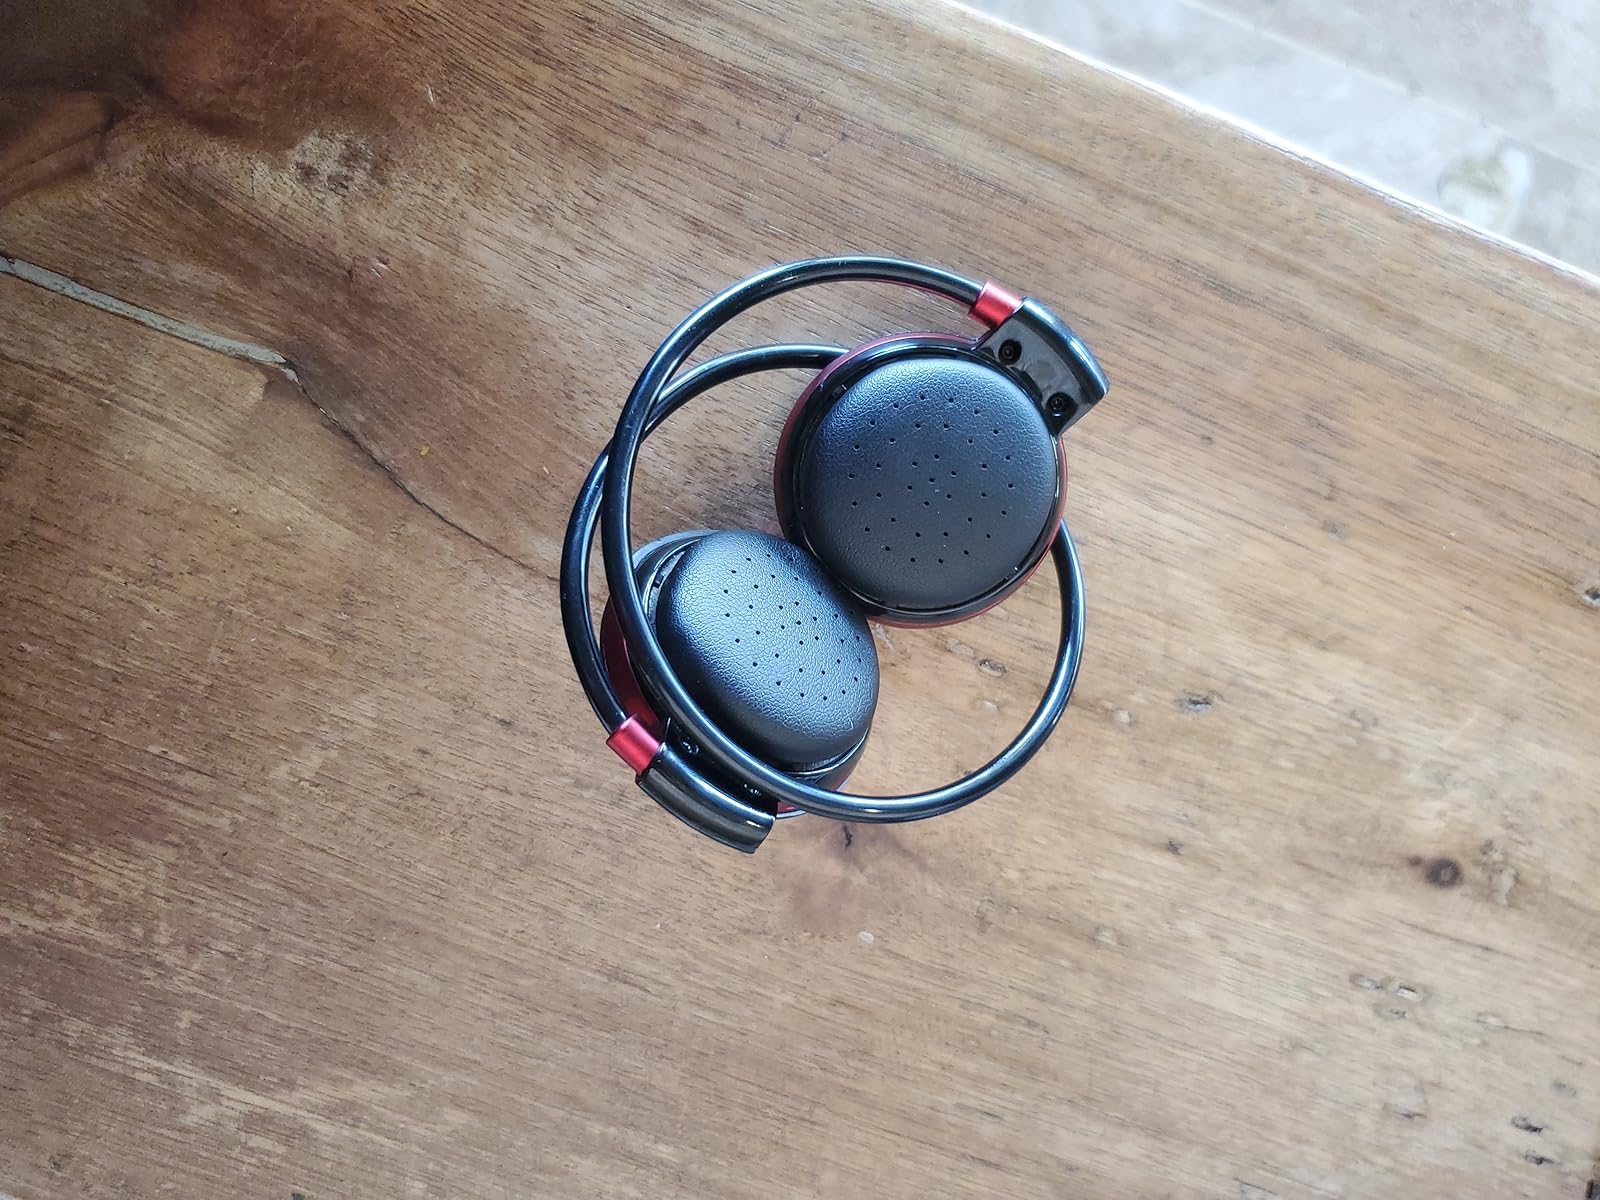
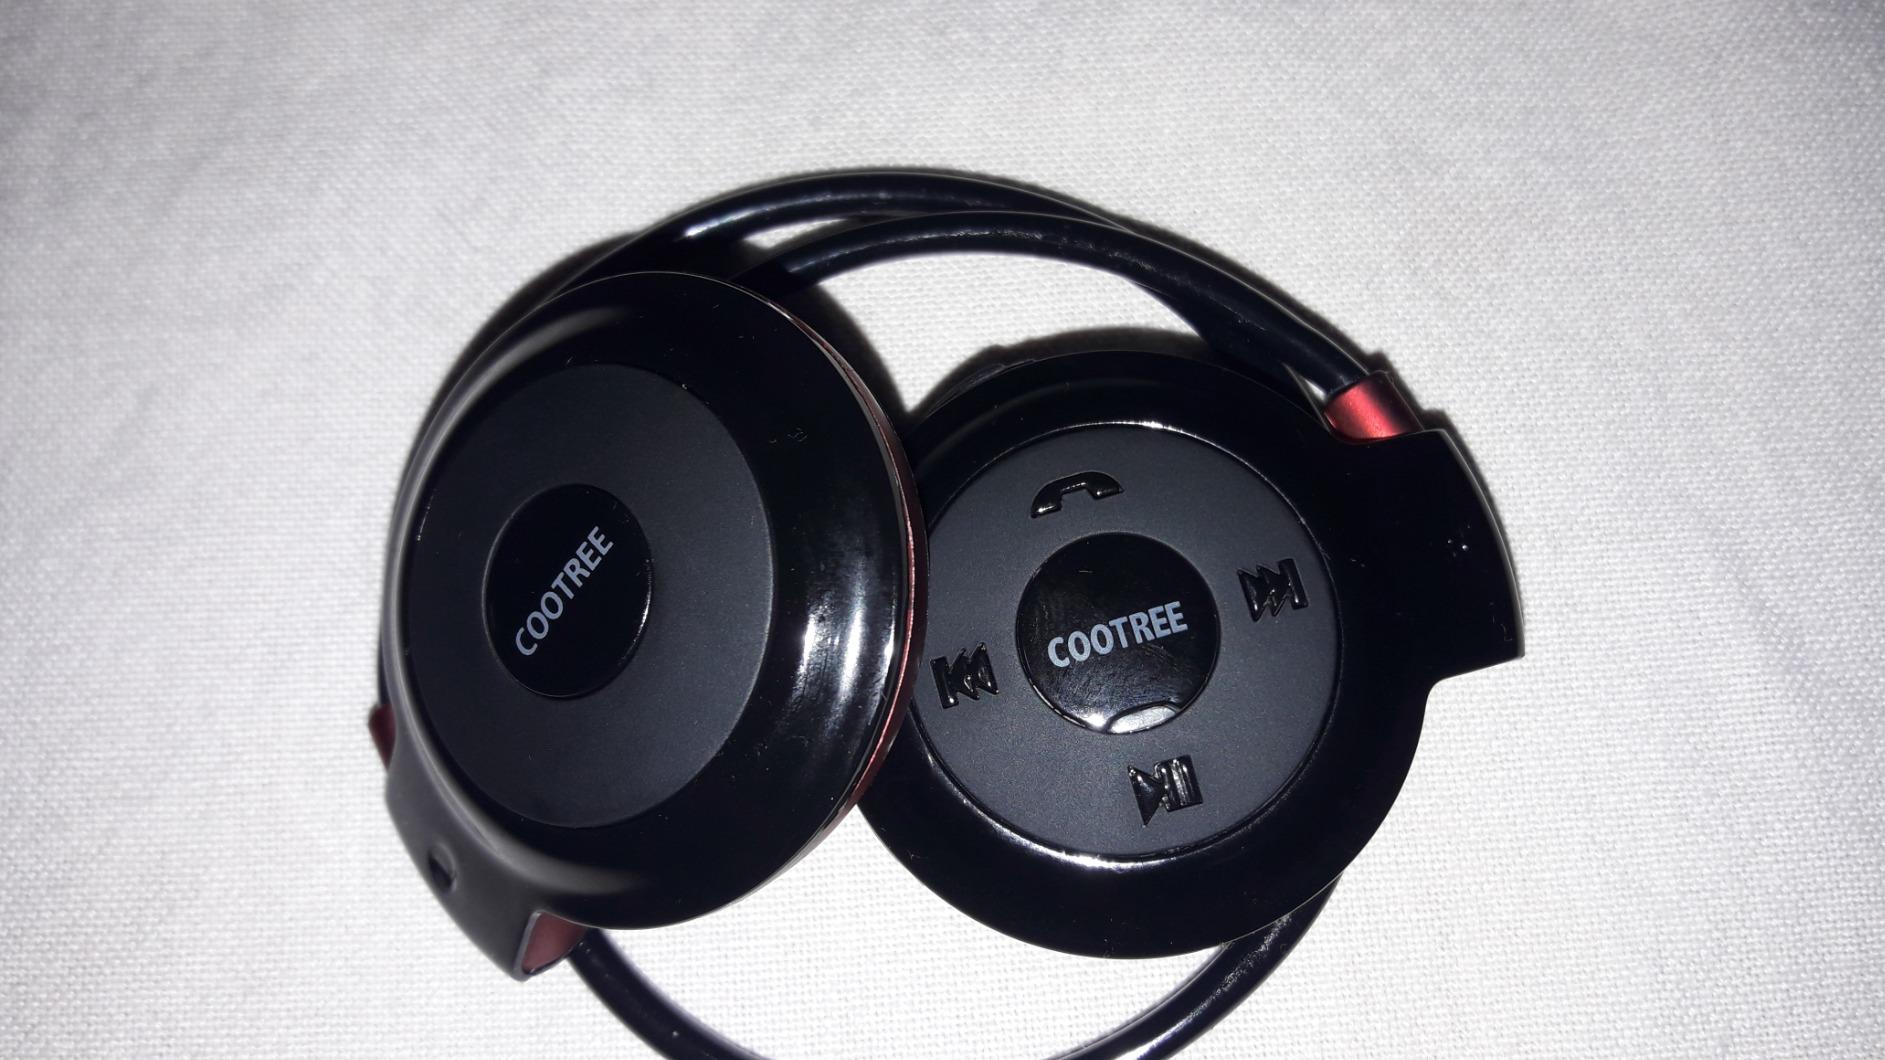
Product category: headphones
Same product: yes